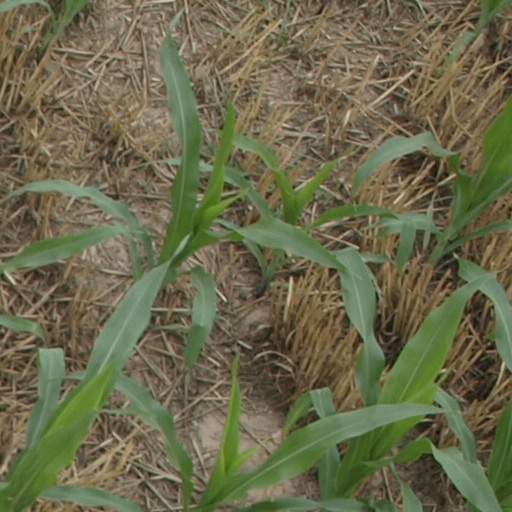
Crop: maize; corn